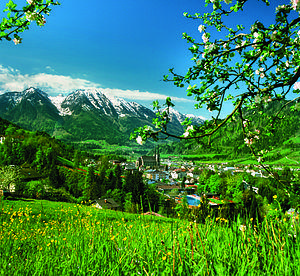
Sankt Johann im Pongau est une ville autrichienne, le centre administratif du district de Sankt Johann im Pongau dans l'État de Salzbourg.